Greece

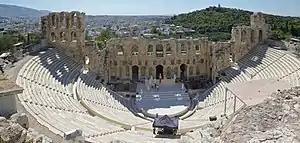
The Odeon of Herodes Atticus in Athens, built in 161 AD

From about 200 BC the Roman Republic became increasingly involved in Greek affairs and engaged in a series of wars with Macedon. Macedon's defeat at the Battle of Pydna in 168 BC signalled the end of Antigonid power. In 146 BC, Macedonia was annexed as a province by Rome, and the rest of Greece became a Roman protectorate. The process was completed in 27 BC, when emperor Augustus annexed the rest of Greece and constituted it as the senatorial province of Achaea. Despite their military superiority, the Romans admired and became heavily influenced by Greek culture.